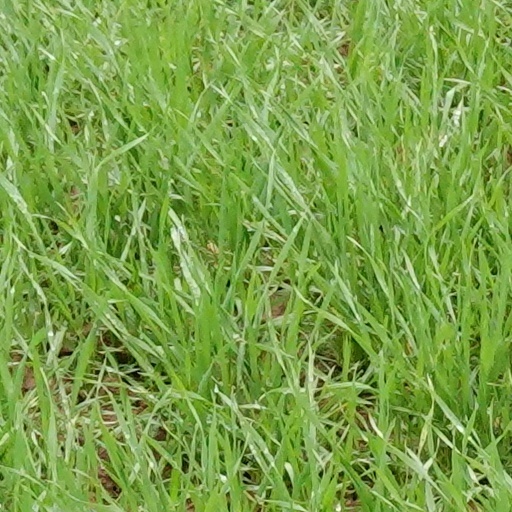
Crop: wheat